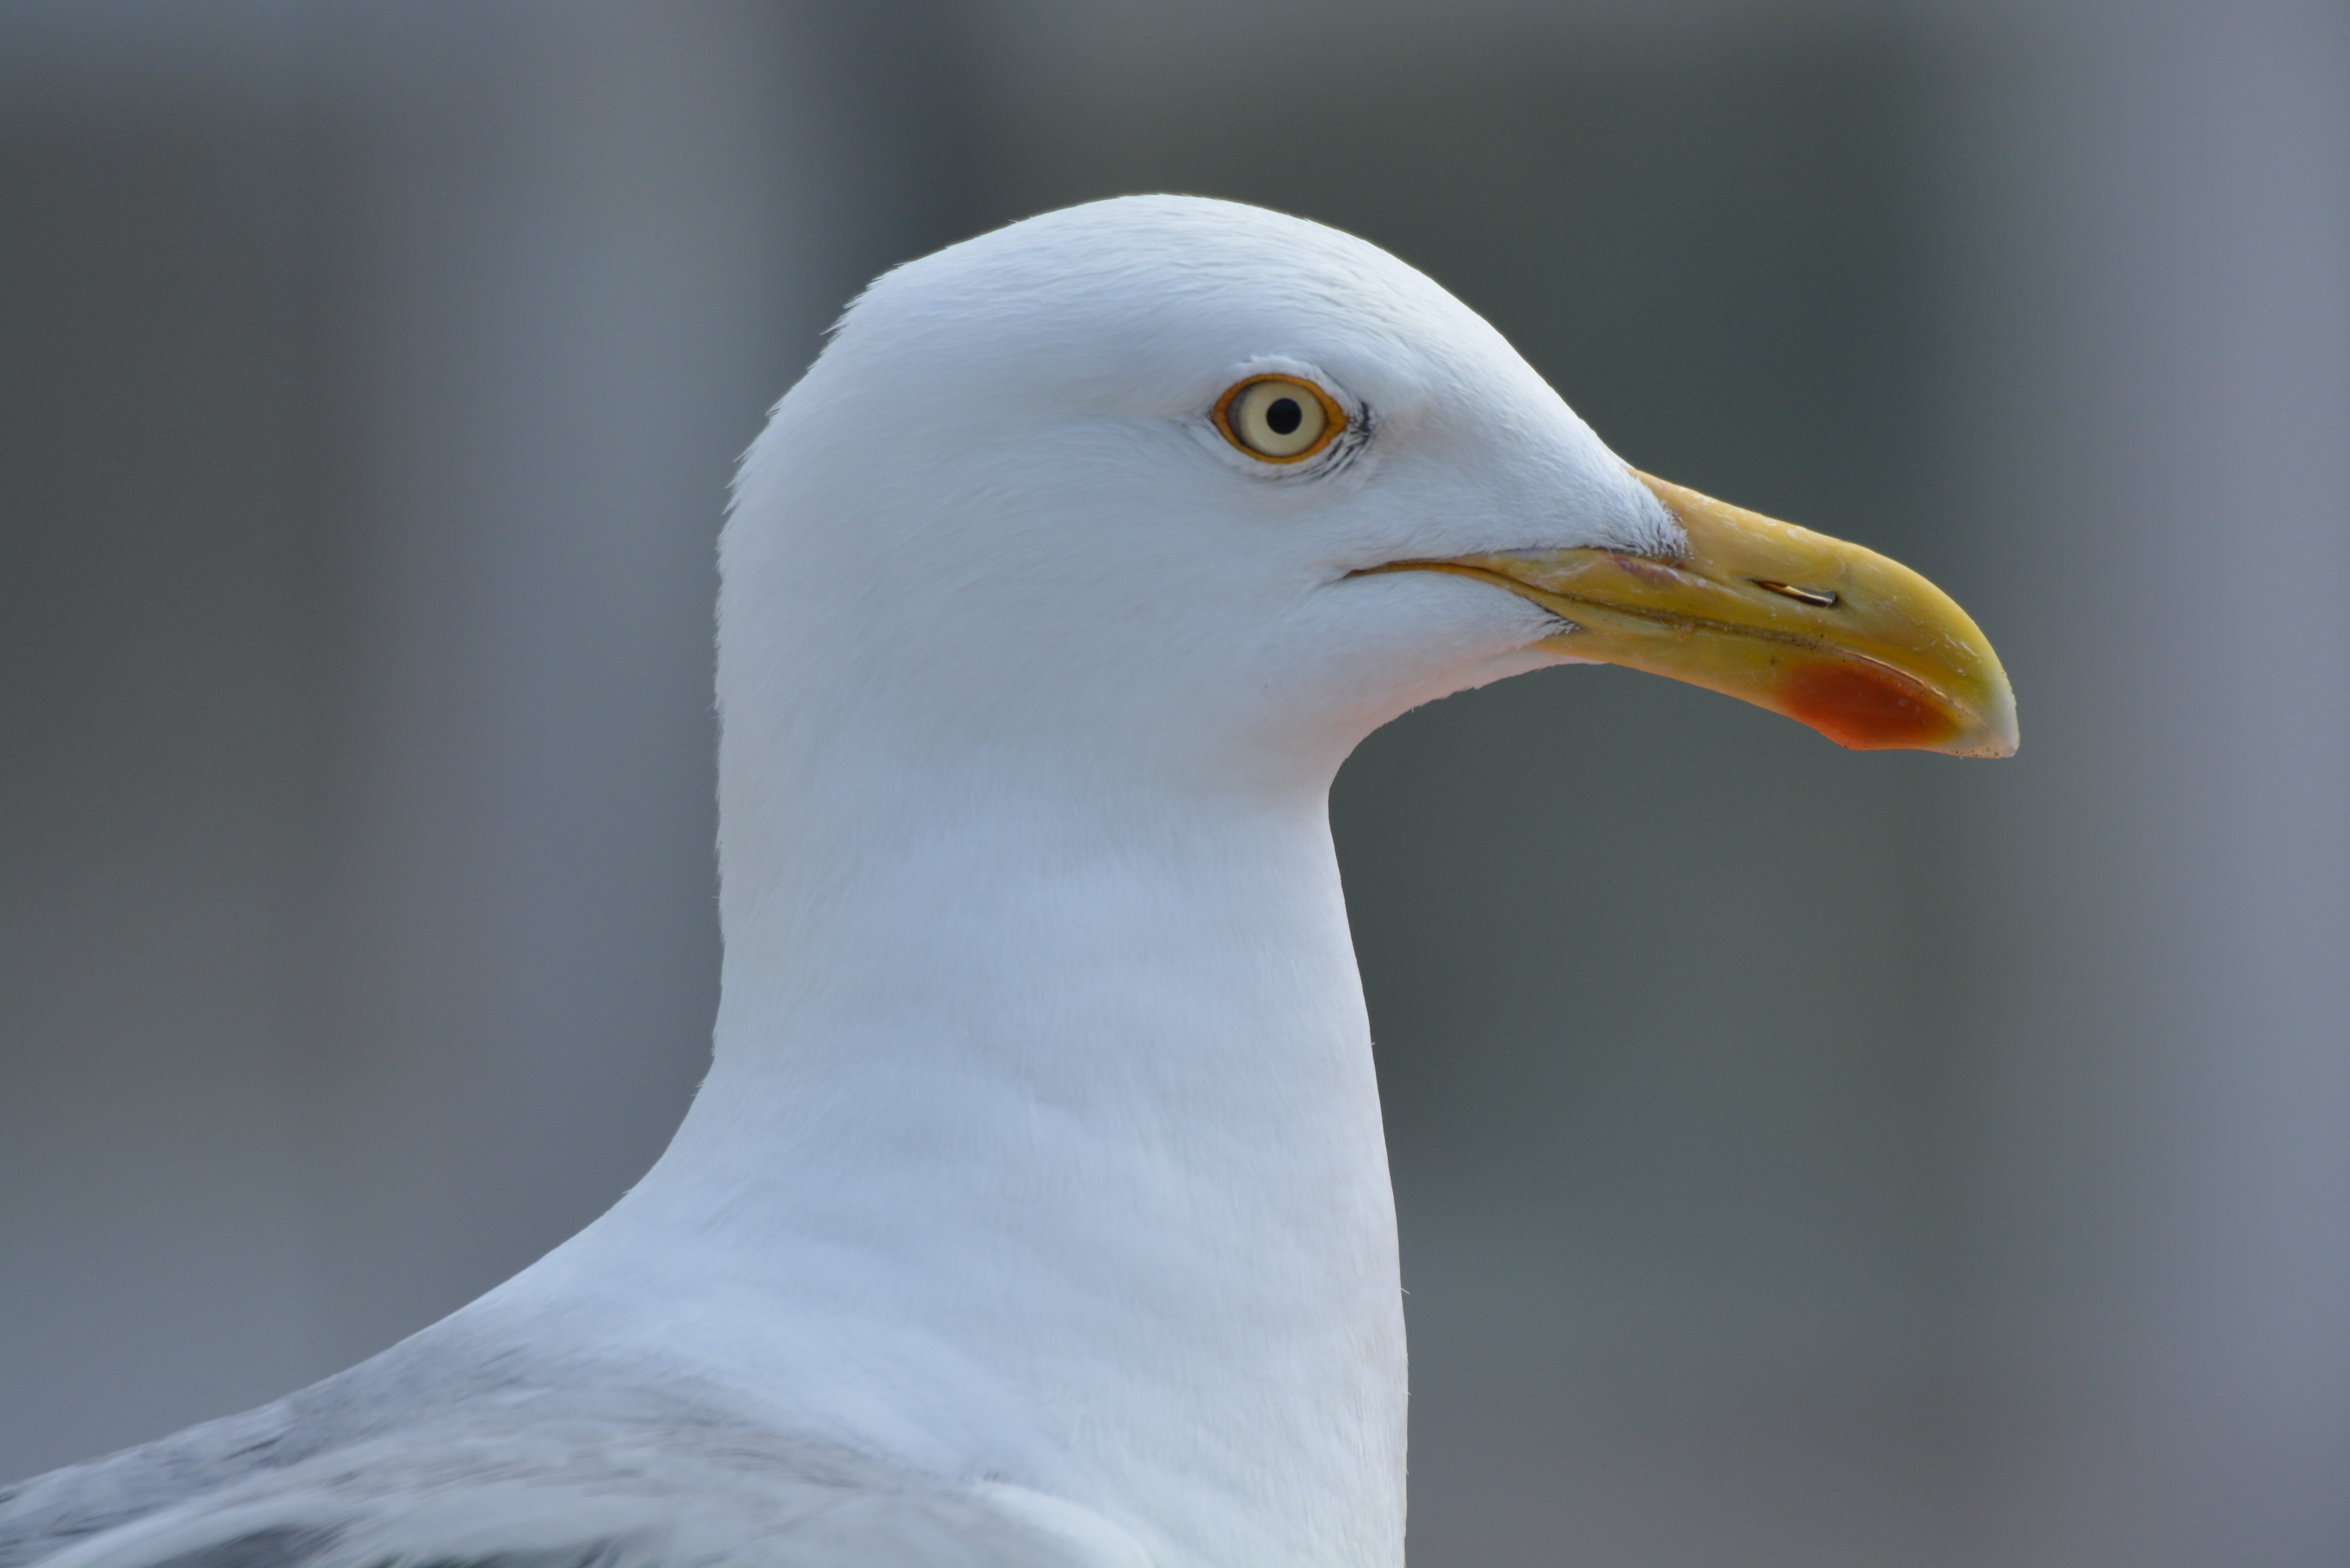
nature, bird, wing, animal, seabird, seagull, gull, beak, fauna, close up, vertebrate, albatross, charadriiformes, european herring gull, great black backed gull